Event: Nepal Earthquake
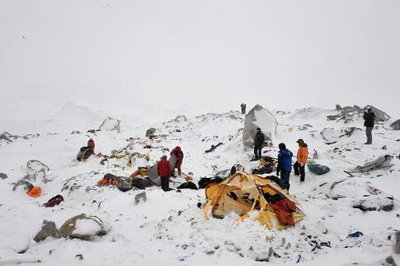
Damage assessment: damage